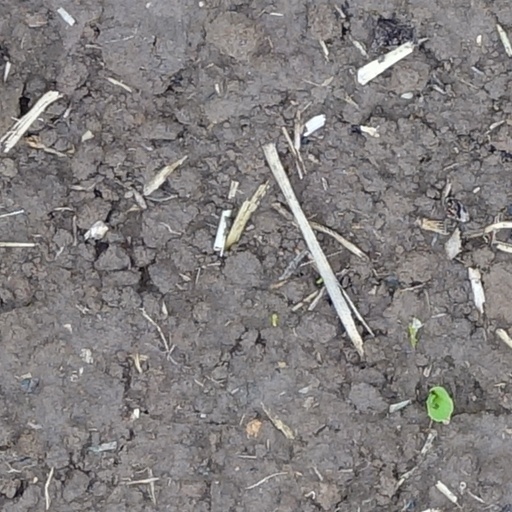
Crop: wheat